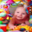
Label: baby